Moulins Ball

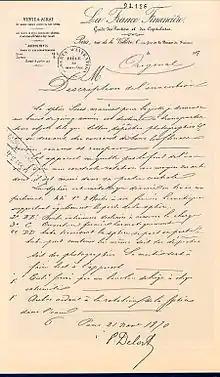
Delort patents his "underwater sphere".

As early as September 1870, Mr. Castillon de Saint-Victor was considering the idea of using the Seine's current to carry watertight balls containing mail, based on the "message in a bottle" principle. He proposed devices that would float below the surface, releasing a small flag once they entered Paris to signal their presence. The project was quickly abandoned as too complicated and risky to implement.